Anchialus Glacier

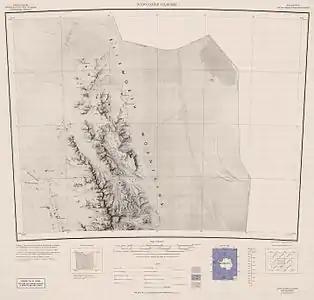
Map of northern Sentinel Range.

Anchialus Glacier is the 8.5 km long and 3.4 km wide glacier in Sostra Heights on the east side of northern Sentinel Range in Ellsworth Mountains, Antarctica. It is situated north of lower Embree Glacier, east of Sabazios Glacier, south of lower Newcomer Glacier and northwest of Vit Ice Piedmont. The glacier drains the northeast slopes of Mount Malone and the west slopes of Bracken Peak, flows northwards and joins Newcomer Glacier east of Mount Lanning.